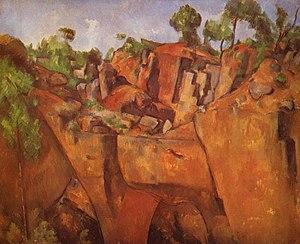
Cette liste de peintures de Paul Cézanne reste non exhaustive.